Tramways in Île-de-France

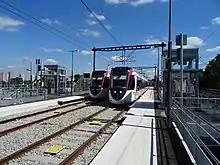
Line T11

T9 is a tram line that runs between the Porte de Choisy Paris Métro station and the centre of Orly with a length of and 19 stops. It serves as a replacement to the bus line 183, from which every vehicle left Paris overcrowded.